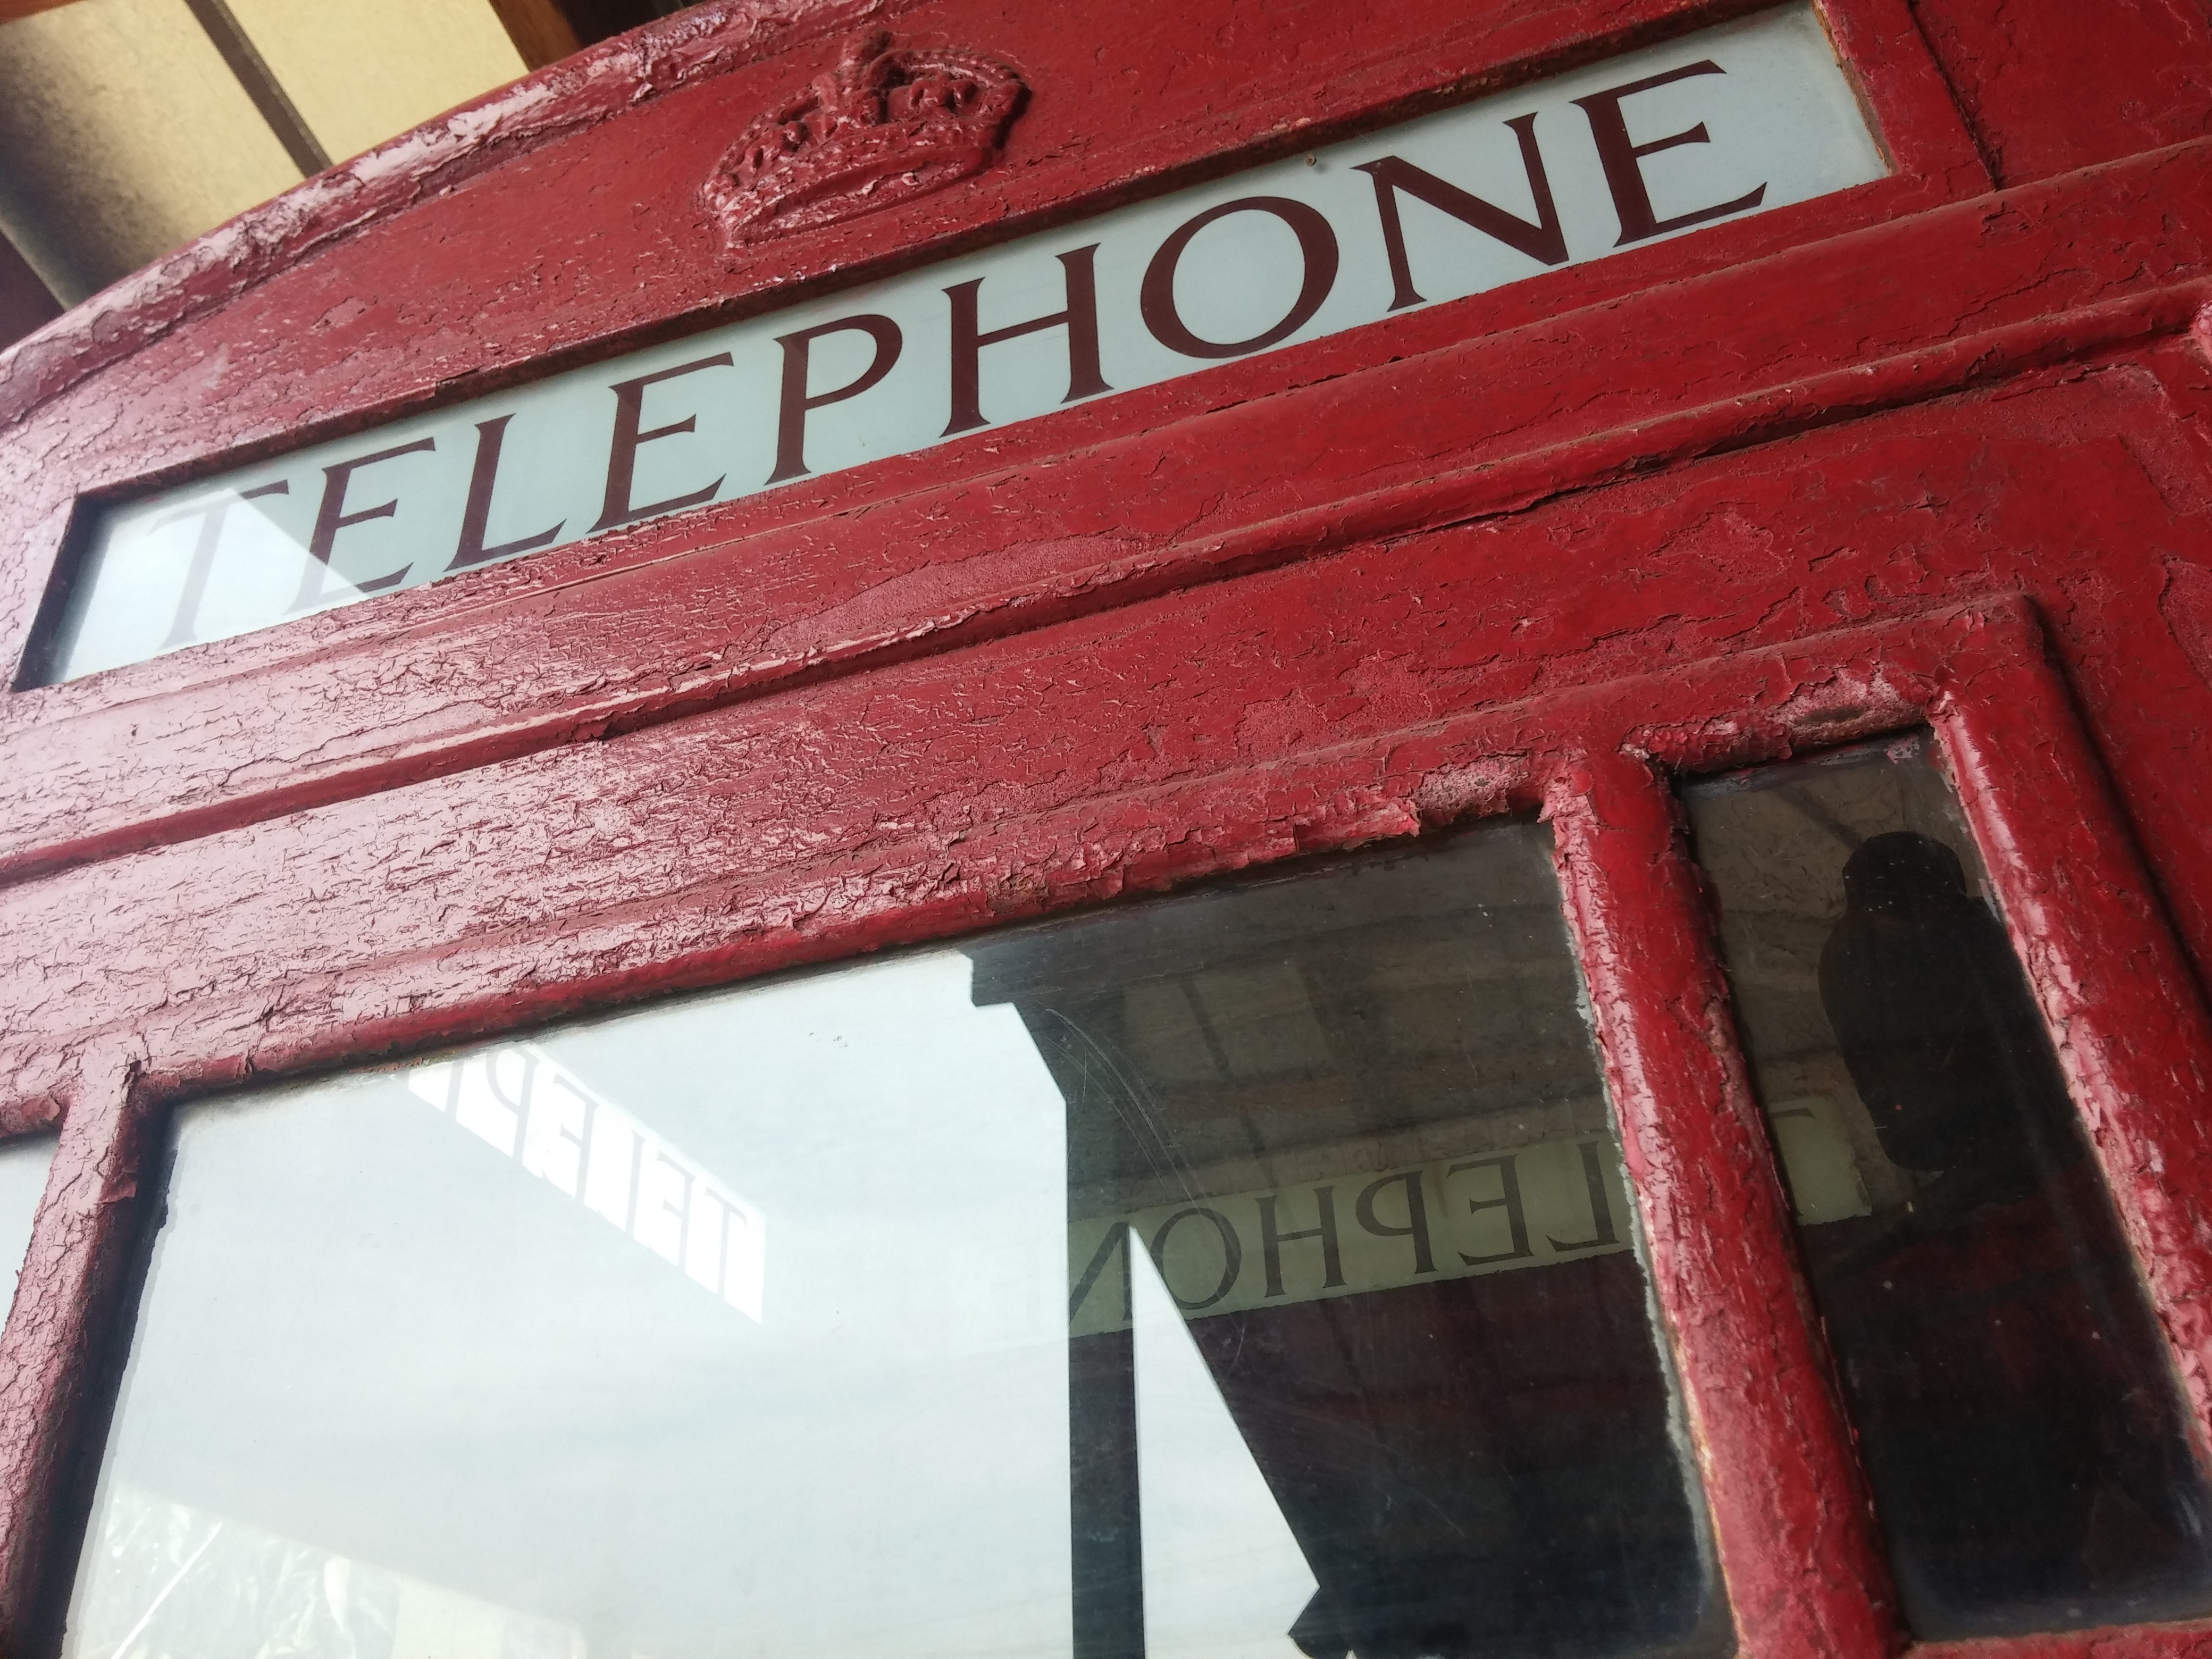
street, vintage, retro, old, urban, travel, sign, europe, red, phone, color, telephone, uk, england, london, temple, call, british, english, shape, traditional, booth